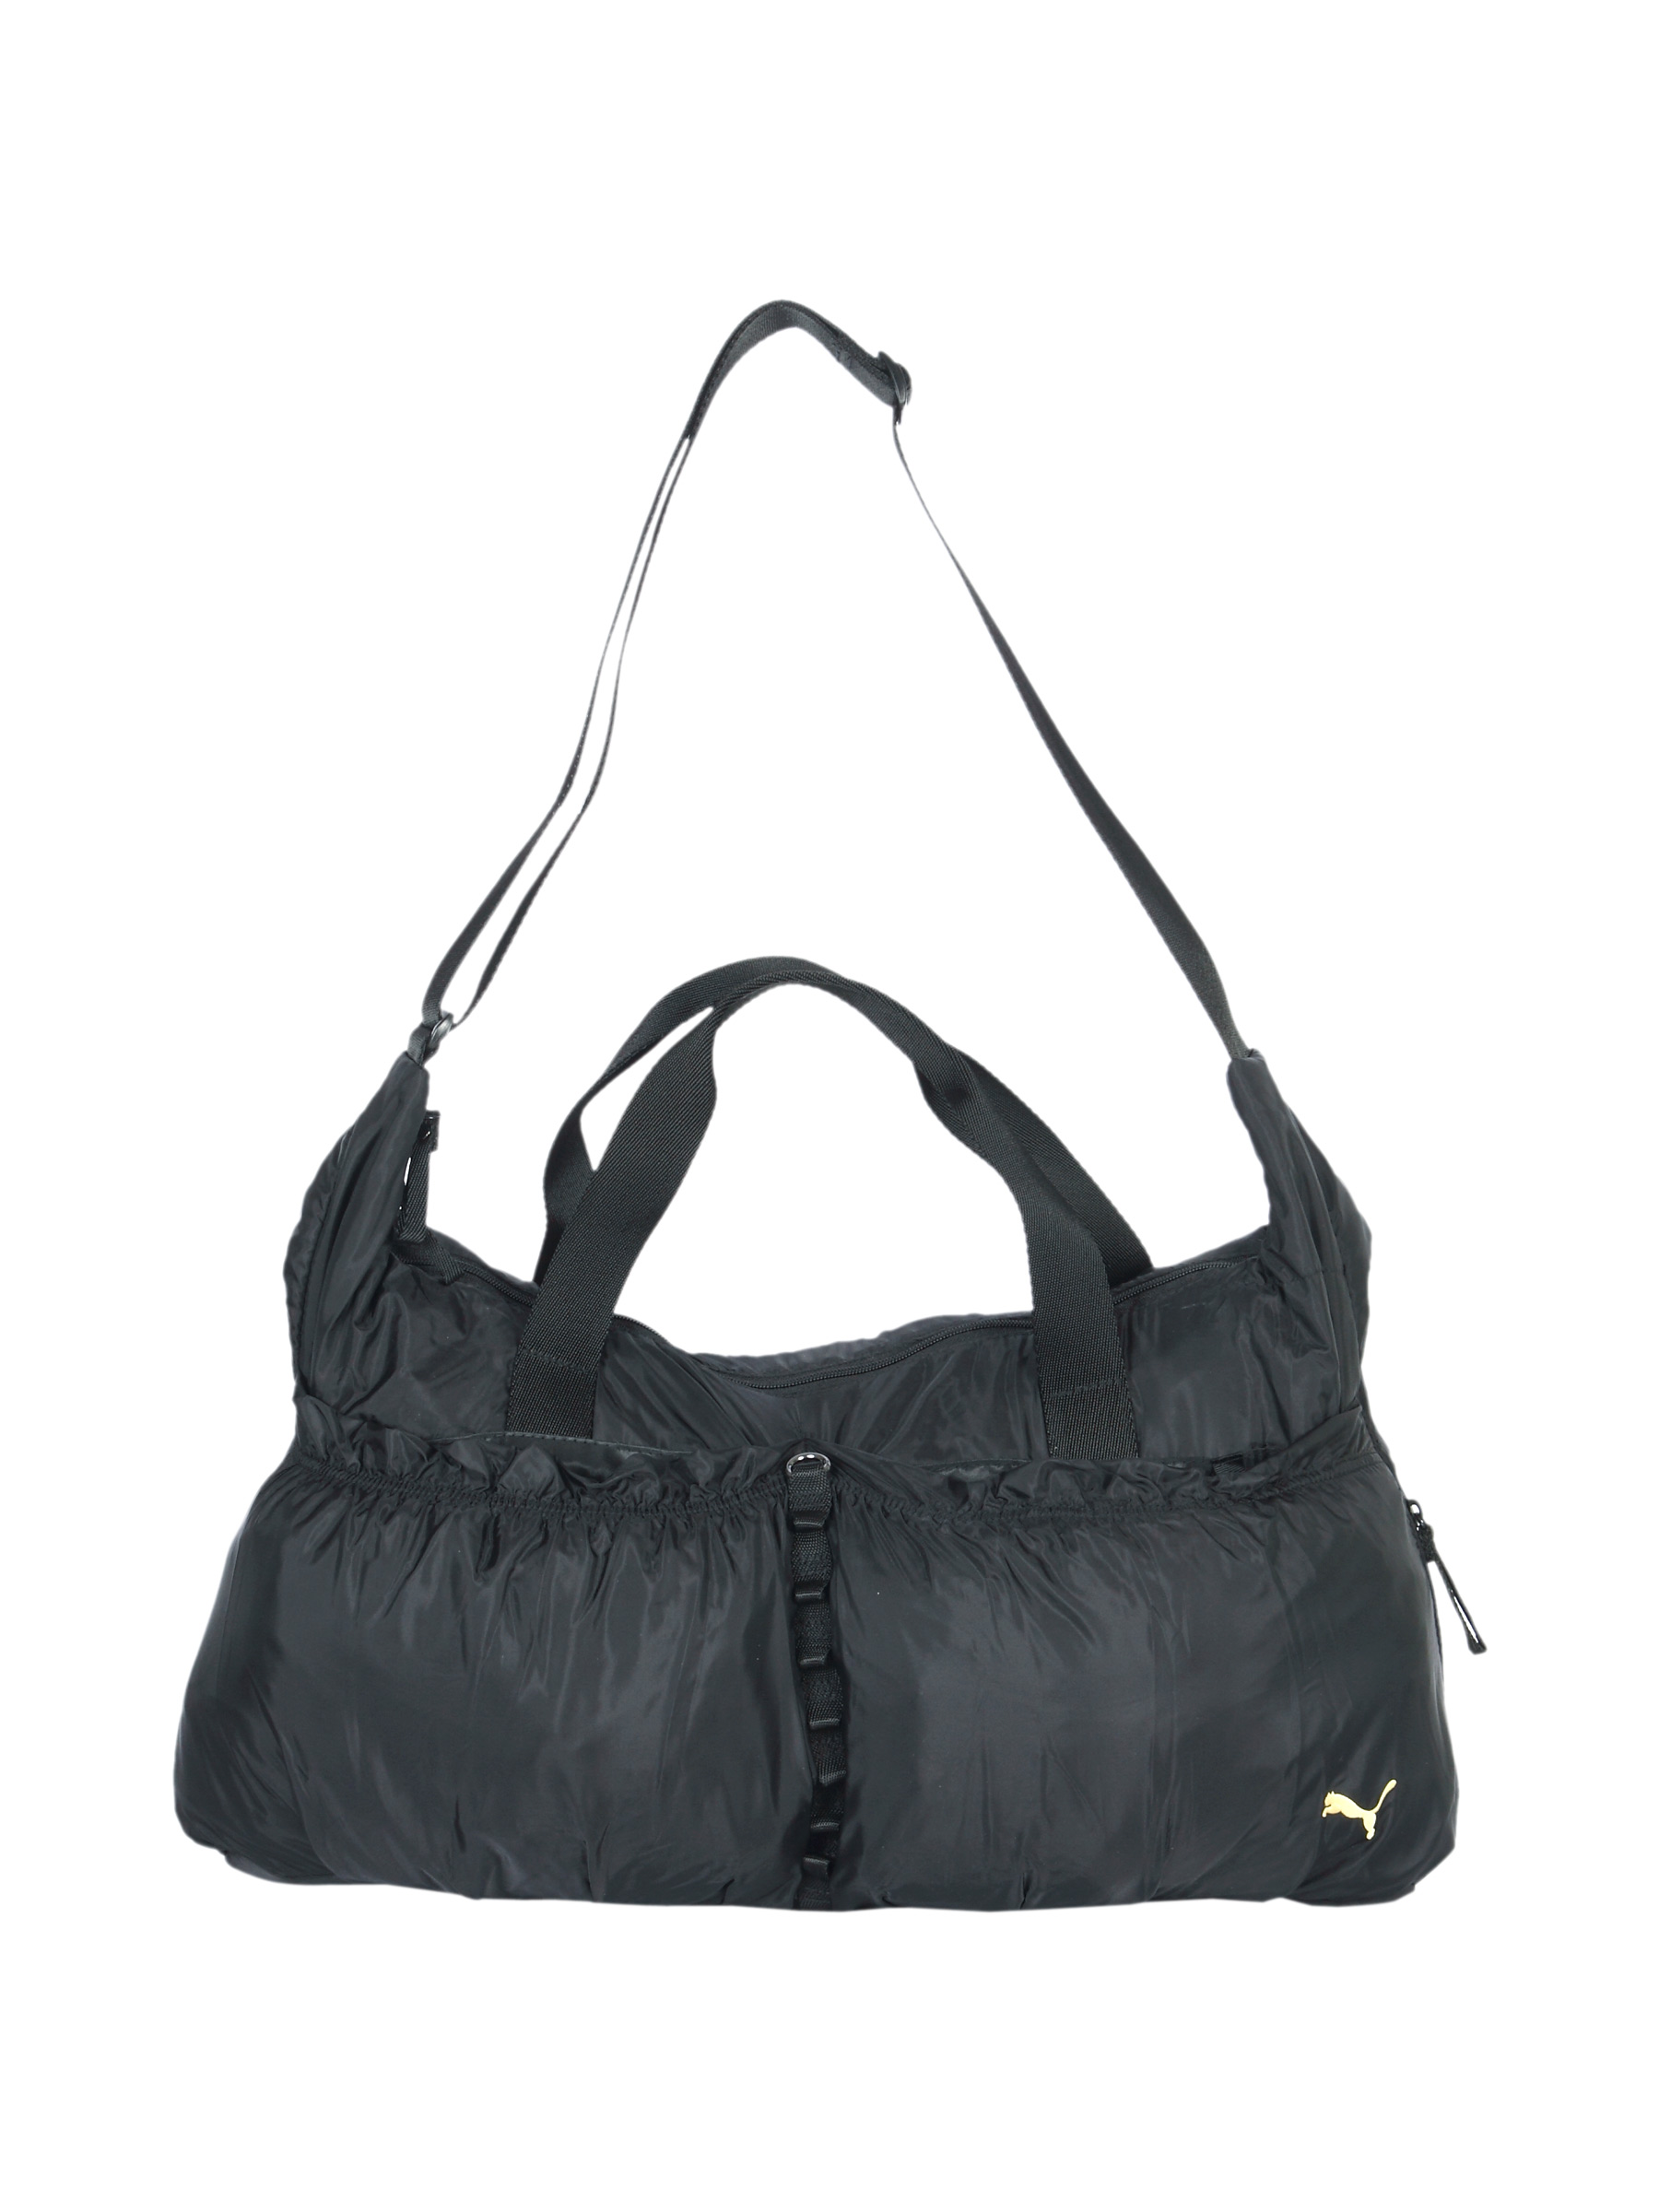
Puma Women Fitness Large Hobo Black Backpacks
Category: Accessories / Bags / Backpacks
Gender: Women
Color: Black
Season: Fall 2011
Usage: Casual